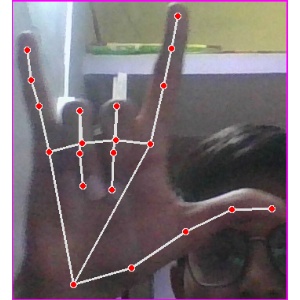
अक्षर: व